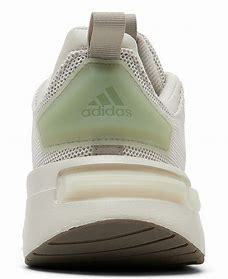
Brand: Adidas
Model: Racer TR23